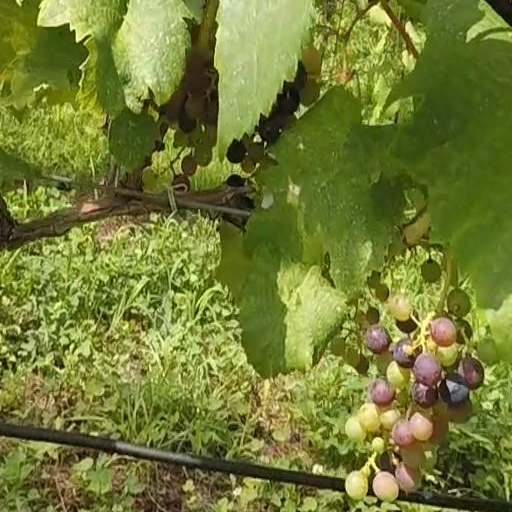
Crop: grape